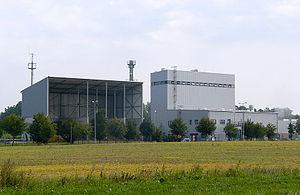
Le secteur de l’énergie en Allemagne est l’un des plus importants au monde : il est en particulier troisième importateur net de gaz naturel, sixième importateur de pétrole et de charbon, deuxième exportateur net d'électricité ; premier producteur de lignite, huitième producteur de charbon/lignite, septième producteur d'électricité, cinquième producteur d'électricité à base de charbon et lignite, septième producteur d'électricité nucléaire ; sa place est particulièrement éminente dans la production d'électricité à partir des énergies renouvelables : sixième rang mondial pour l'ensemble des EnR, quatrième rang pour le solaire et pour la biomasse et troisième rang pour l'éolien.
Dans le domaine de l'énergie, la biomasse est la matière organique d'origine végétale, animale, bactérienne ou fongique, utilisable comme source d'énergie. Cette énergie peut en être extraite par combustion directe, ou par combustion après un processus de transformation de la matière première, par exemple la méthanisation ou d'autres transformations chimiques. Trois modes de valorisations de la biomasse existent : thermique, chimique et biochimique.
Le secteur de l’électricité en Allemagne se caractérise en 2019 par une production brute d'électricité issue en premier lieu des centrales à combustibles fossiles : 44,2 %, malgré la progression des énergies renouvelables : 40,1 %. La part du nucléaire est de 12,4 %.